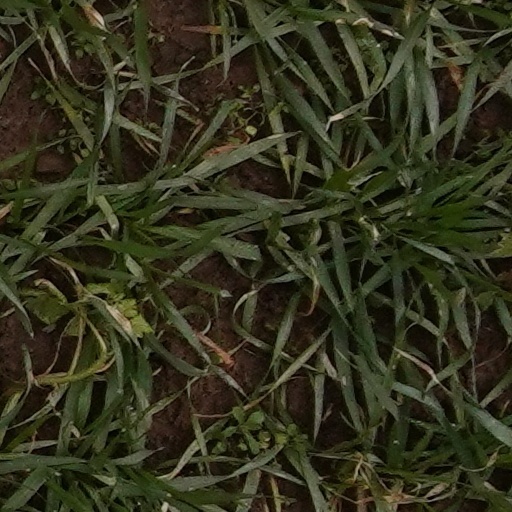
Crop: wheat